Lot (biblical person)

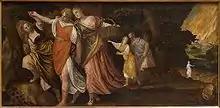
"Lot and his daughter flee from Sodom", by Paolo Veronese, (Kunsthistorisches Museum, Vienna)

Lot lingered in the morning so the angels forced him and his family out of the city, telling them to flee for the hills and not look back. Fearful that the hills would not afford them sufficient protection from the impending destruction, Lot instead asked the angels if he and his might hide in the safety of a neighboring village. An angel agreed and the village was thenceforth known as Zoar. When God rained fire and brimstone upon Sodom and Gomorrah, Lot's wife looked back at the burning cities of the plain and was turned into a pillar of salt in recompense for her folly.